Sasanian campaign of Gordian III

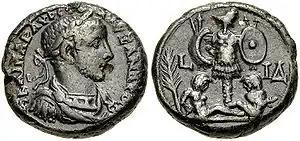
Coin minted in 234–235, celebrating the Persian Victory of Alexander Severus.

In fact, the Sasanian campaign of Severus Alexander of 232 had as their final result that of bringing the two Empires to the "status quo" of the time of Septimius Severus. The Romans and Sasanians thus returned to establish themselves along the "ancient borders" of a few decades earlier, and peace between the two powers reigned for the next seven/eight years. In the years 239–241, in fact, the Sasanian ruler Ardashir I, together with his son Shapur I, invaded the region, besieging Dura-Europos in vain but perhaps not Antioch on the Orontes in Roman Syria (239), conquering and destroying the city of "Hatra", allied with the Romans (in 240), and finally occupying some cities of Roman province of Mesopotamia, "Nisibis" and "Carrhae" (the latter two had already been wrested from the Romans during the last months of the reign of Maximinus Thrax).